Zinovy Reichstein

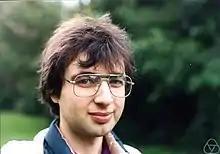

Zinovy Reichstein (born 1961) is a Russian-born American mathematician. He is a professor at the University of British Columbia in Vancouver.